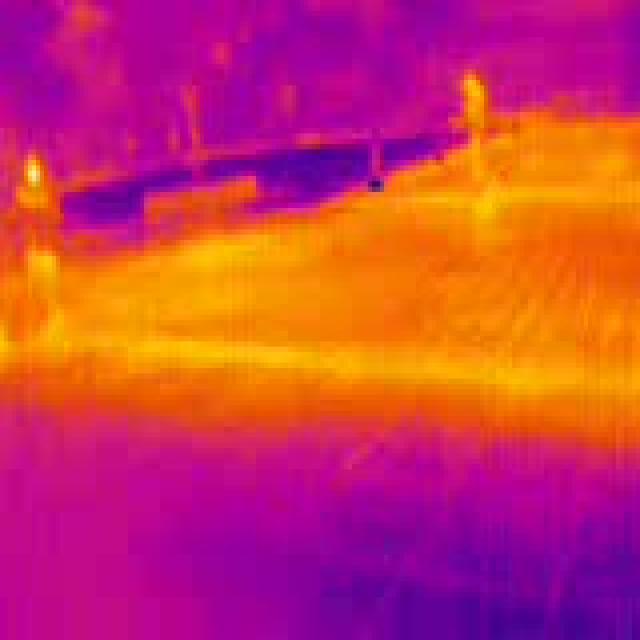
Detected objects:
label: person
label: person